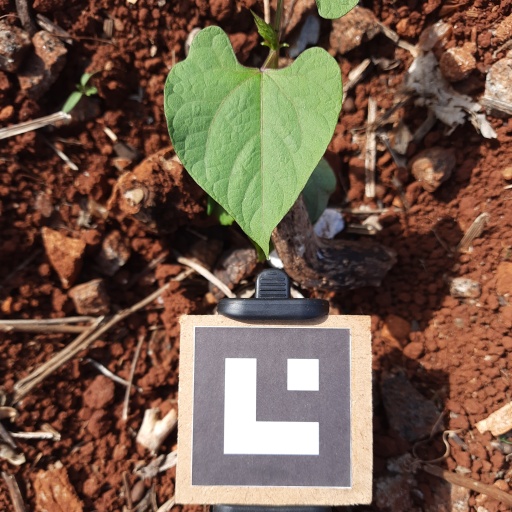
Observations: flat surface, no eating holes, under sunlight